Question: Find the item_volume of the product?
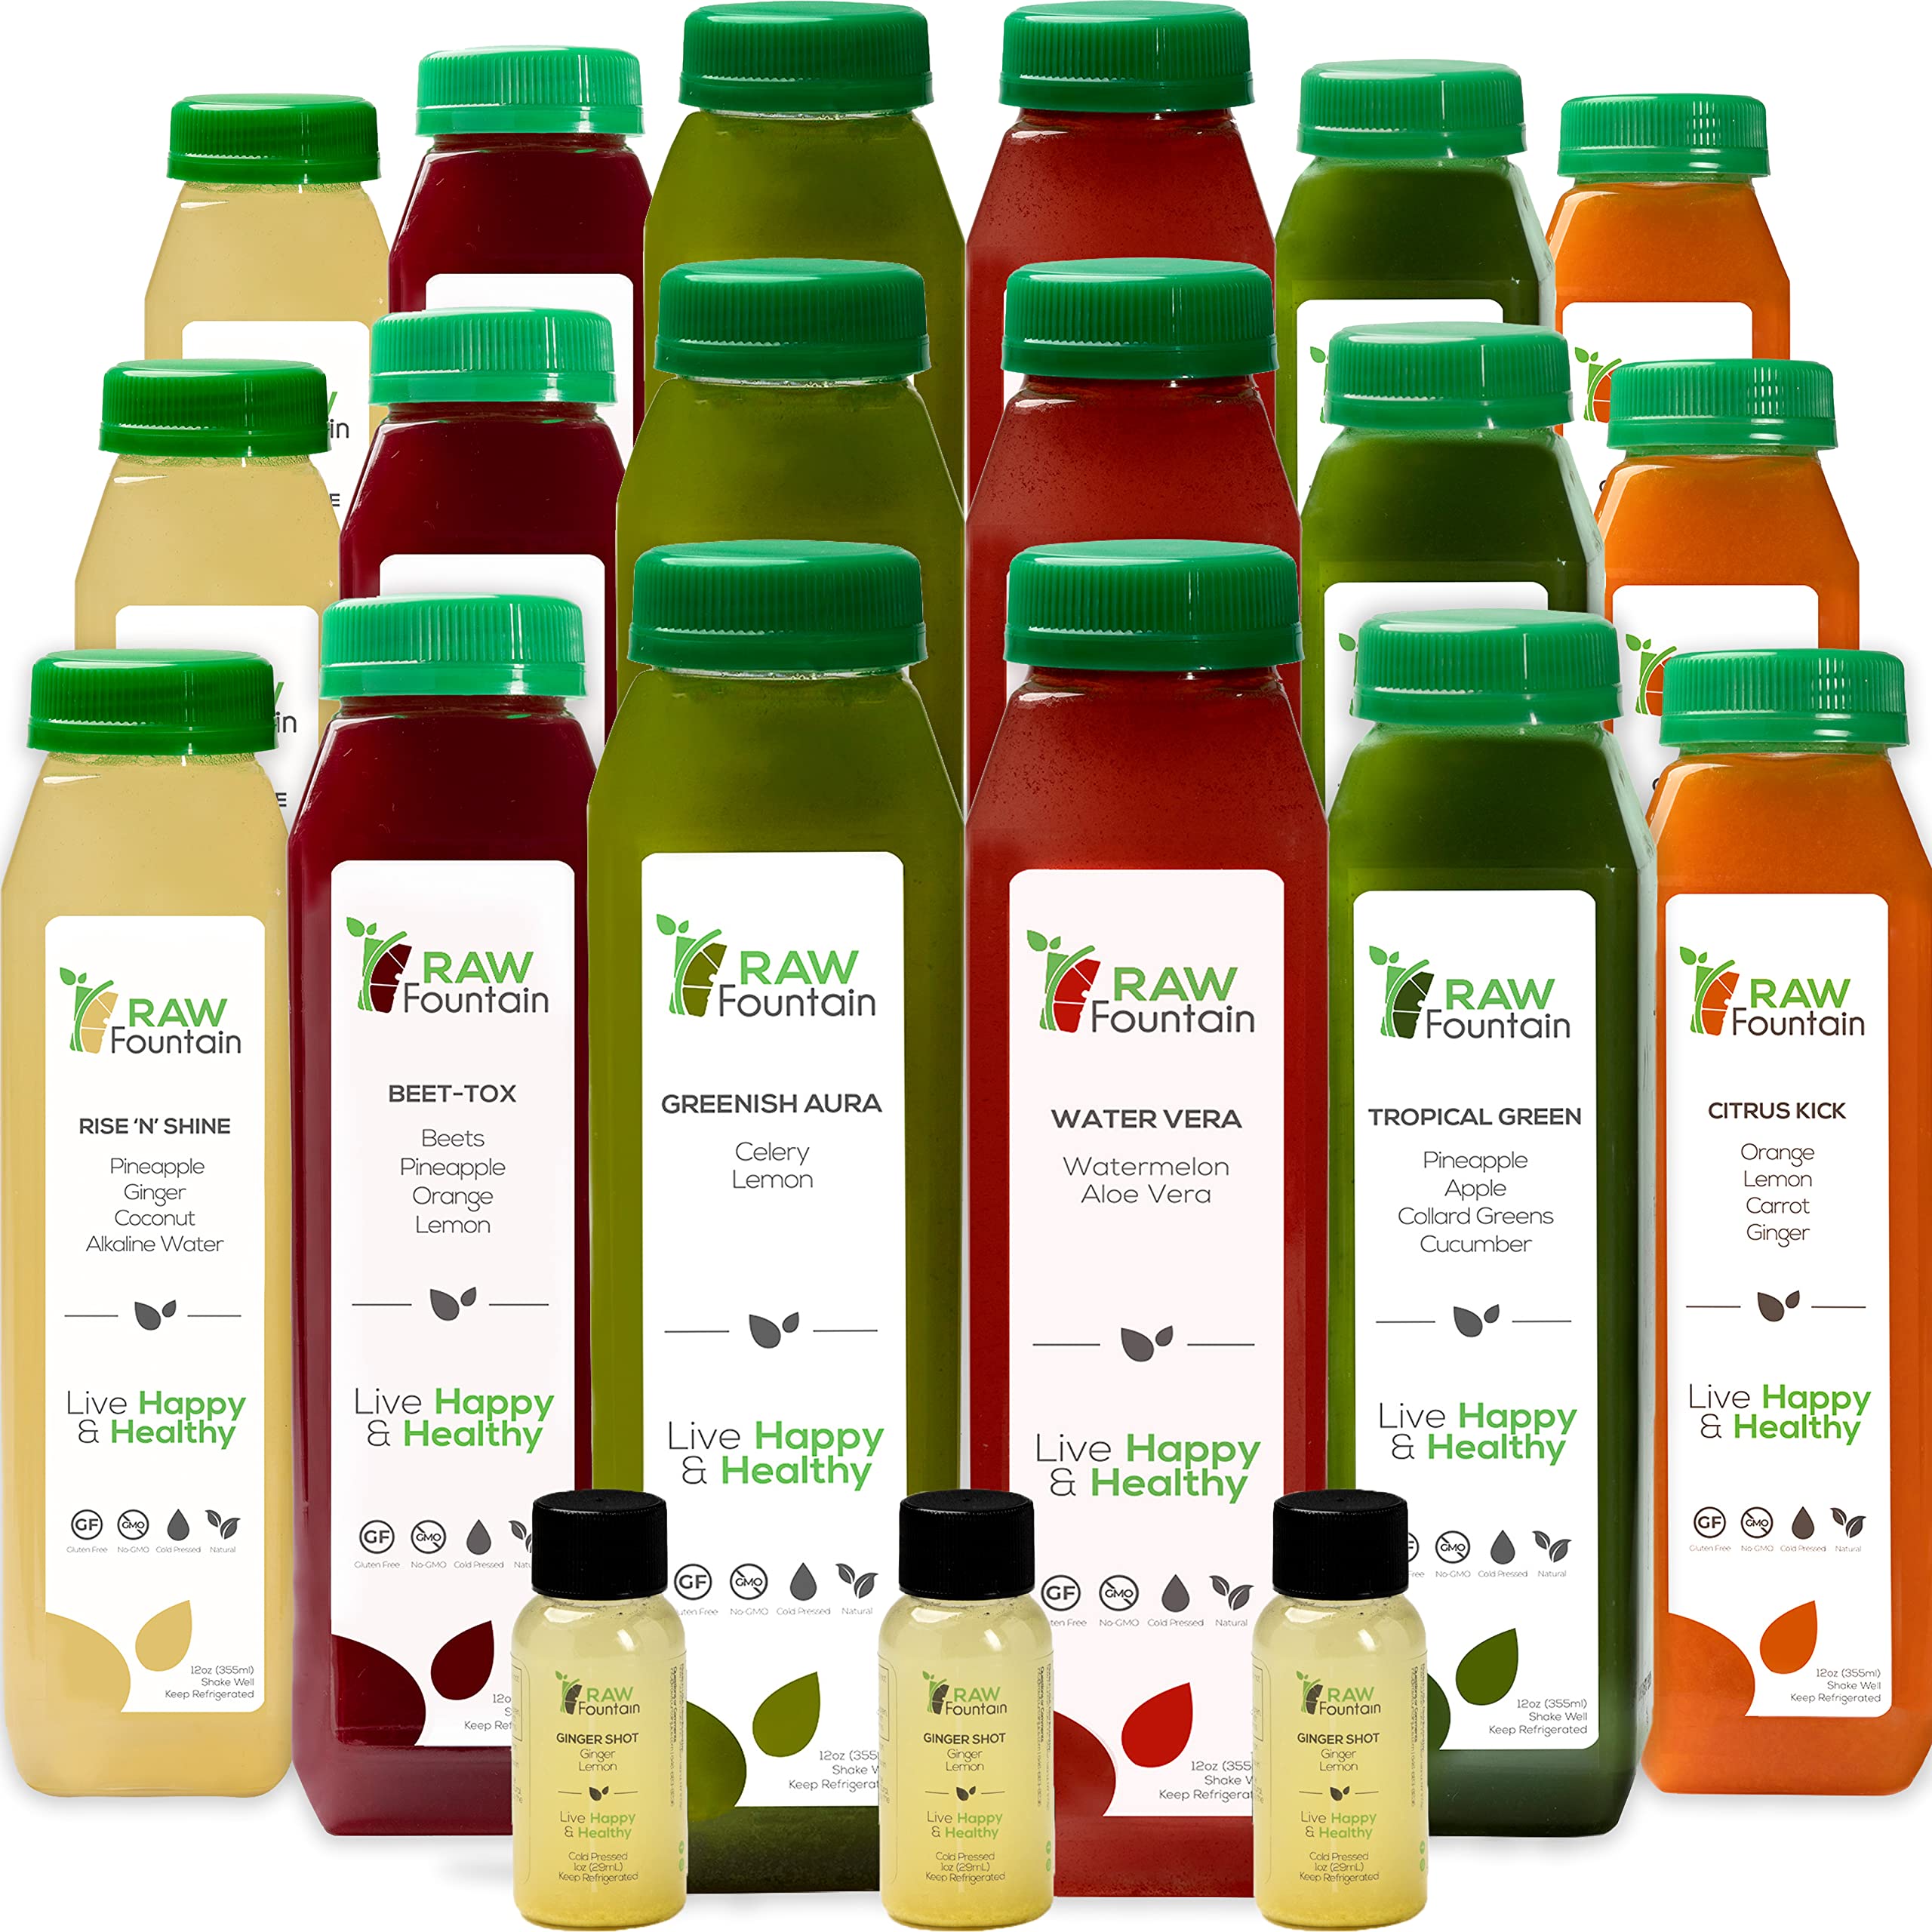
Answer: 12.0 fluid ounce